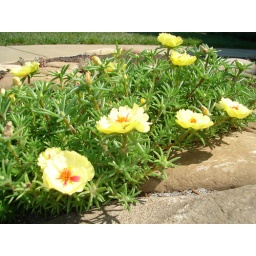
This succulent ground cover is in the rock garden outside the front door.